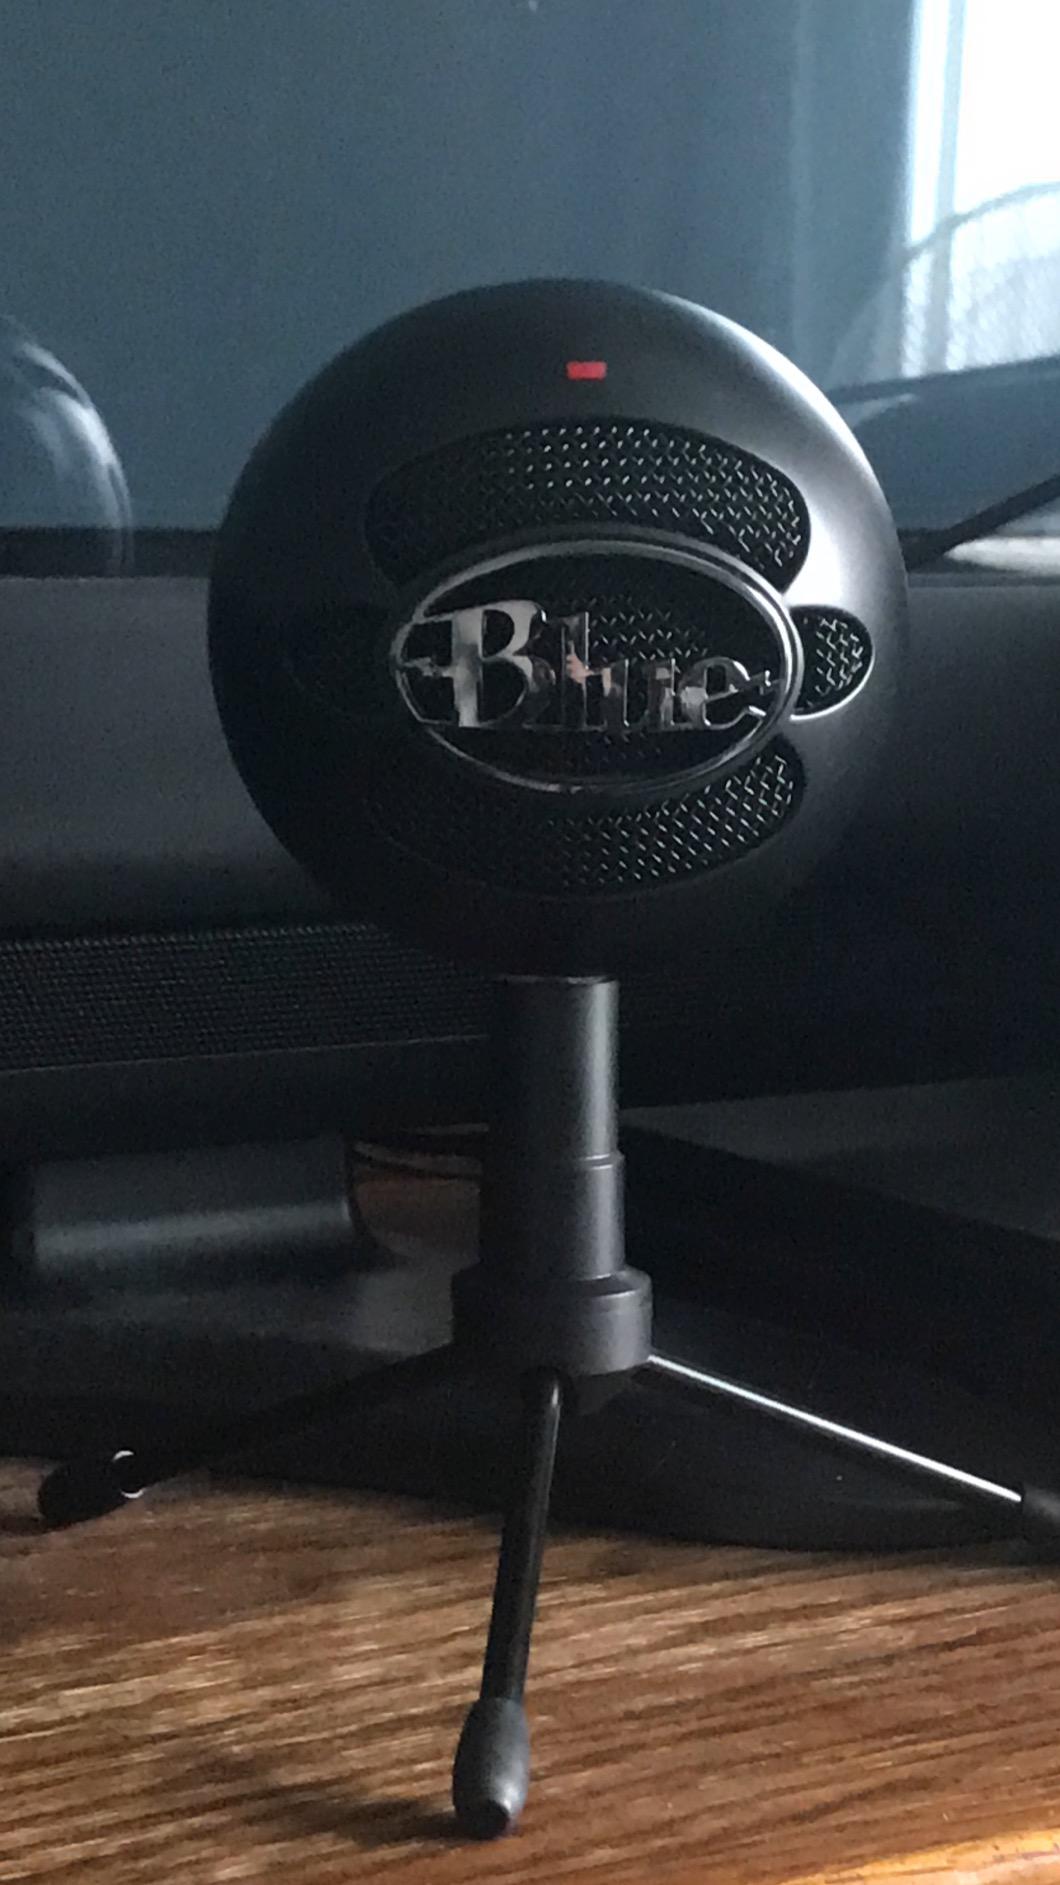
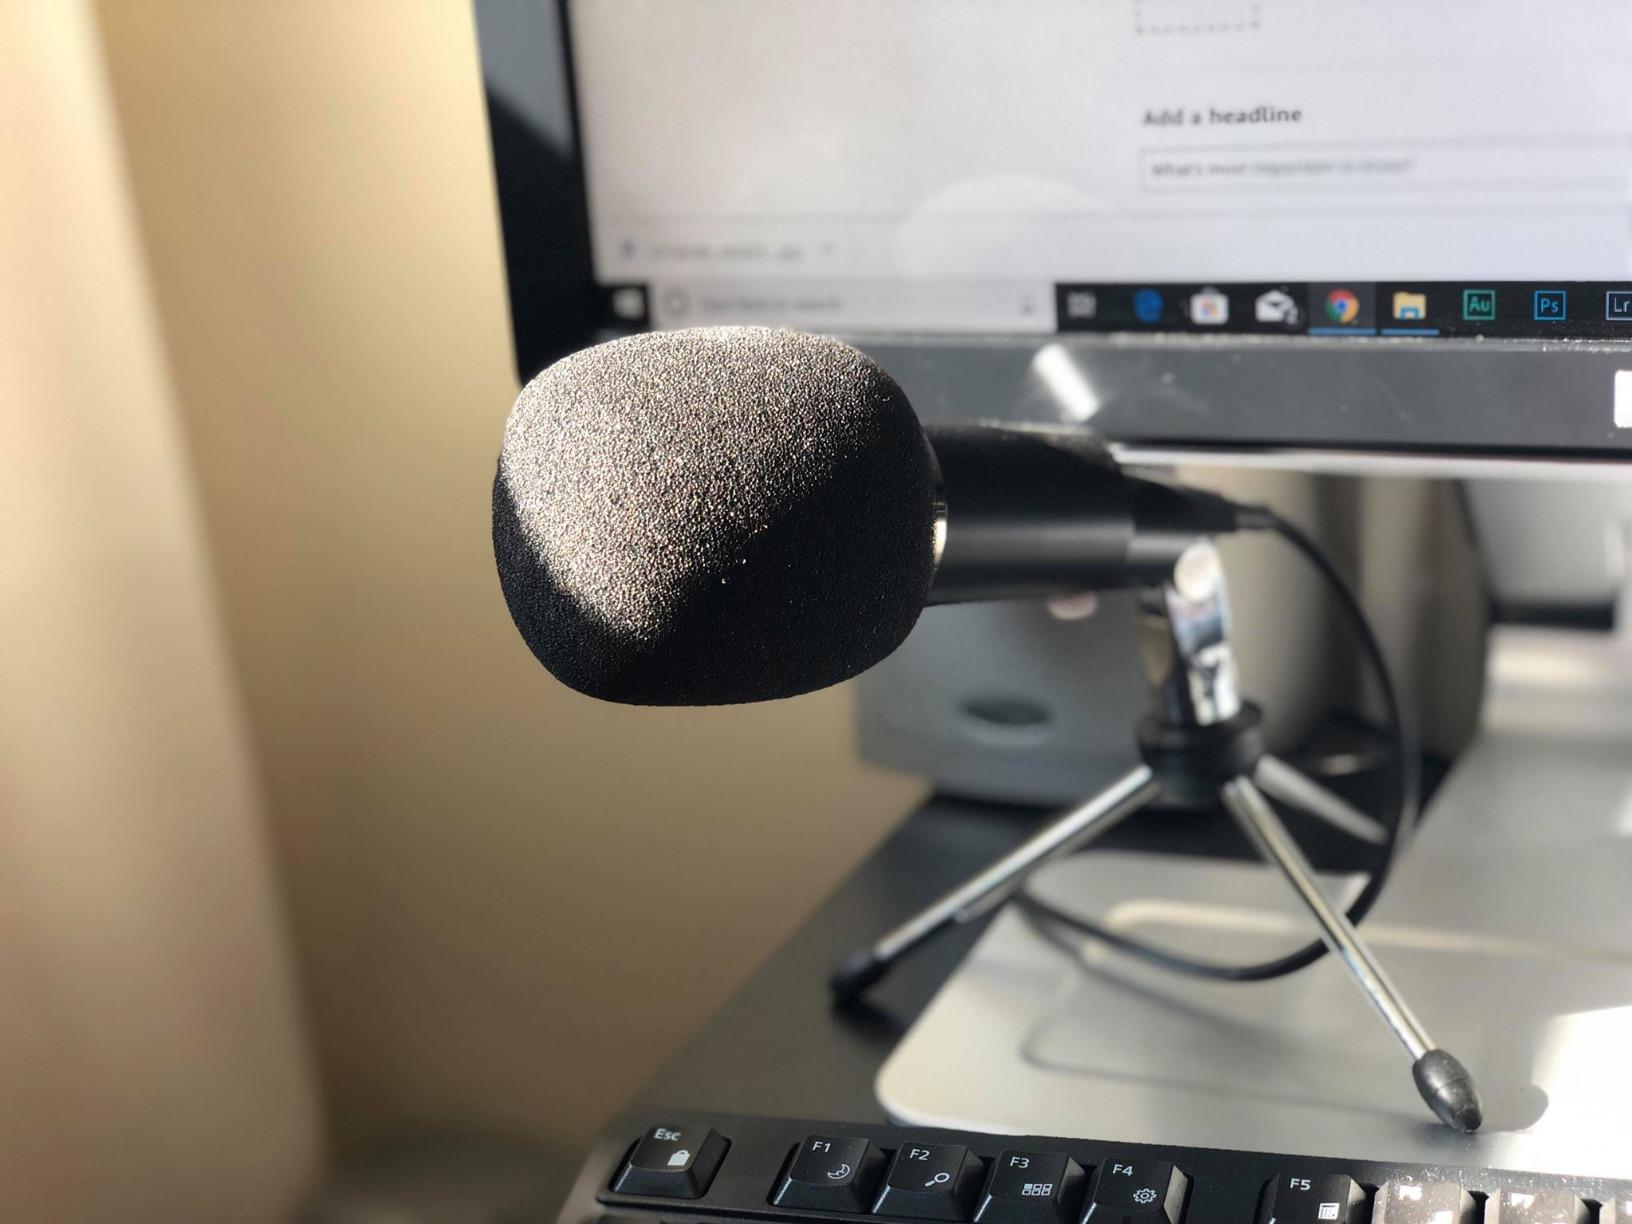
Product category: microphone
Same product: no